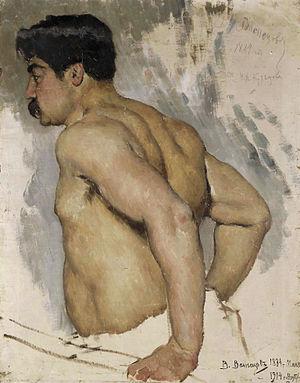
Nikolaï Dmitrievitch Kouznetsov, né en 1850 et mort en 1929, est un peintre et portraitiste russe.